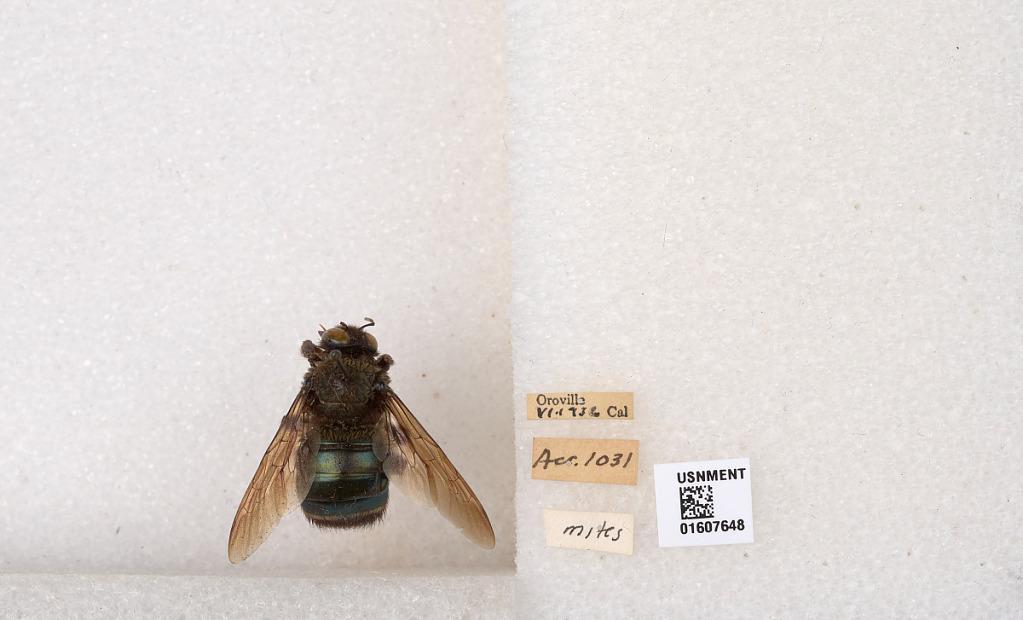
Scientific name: Xylocopa (Xylocopoides) californica californica Cresson
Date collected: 1936-6-1
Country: United States
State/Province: California
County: Butte
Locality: Oroville
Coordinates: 39.5139, -121.558